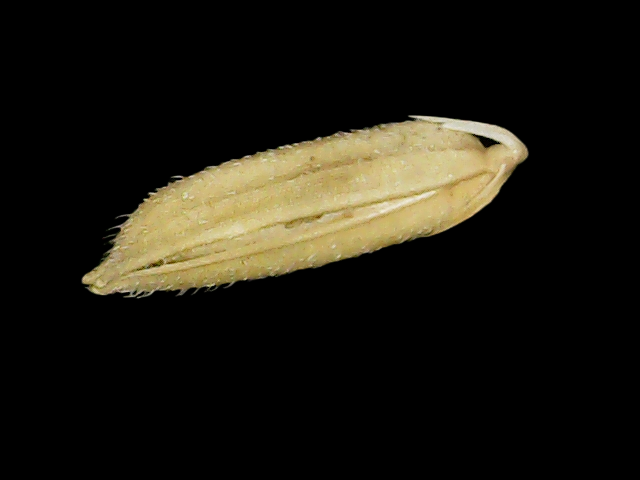
Rice variety: Binadhan14